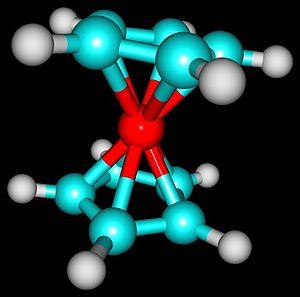
En chimie, la formule brute est l'écriture la plus compacte décrivant un composé chimique ou un corps simple.